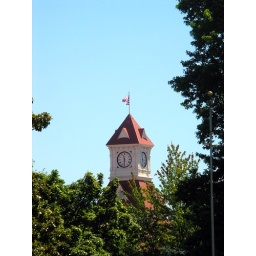
Another shot of the clock tower visible in the distance from Central park in Corvallis, Oregon.